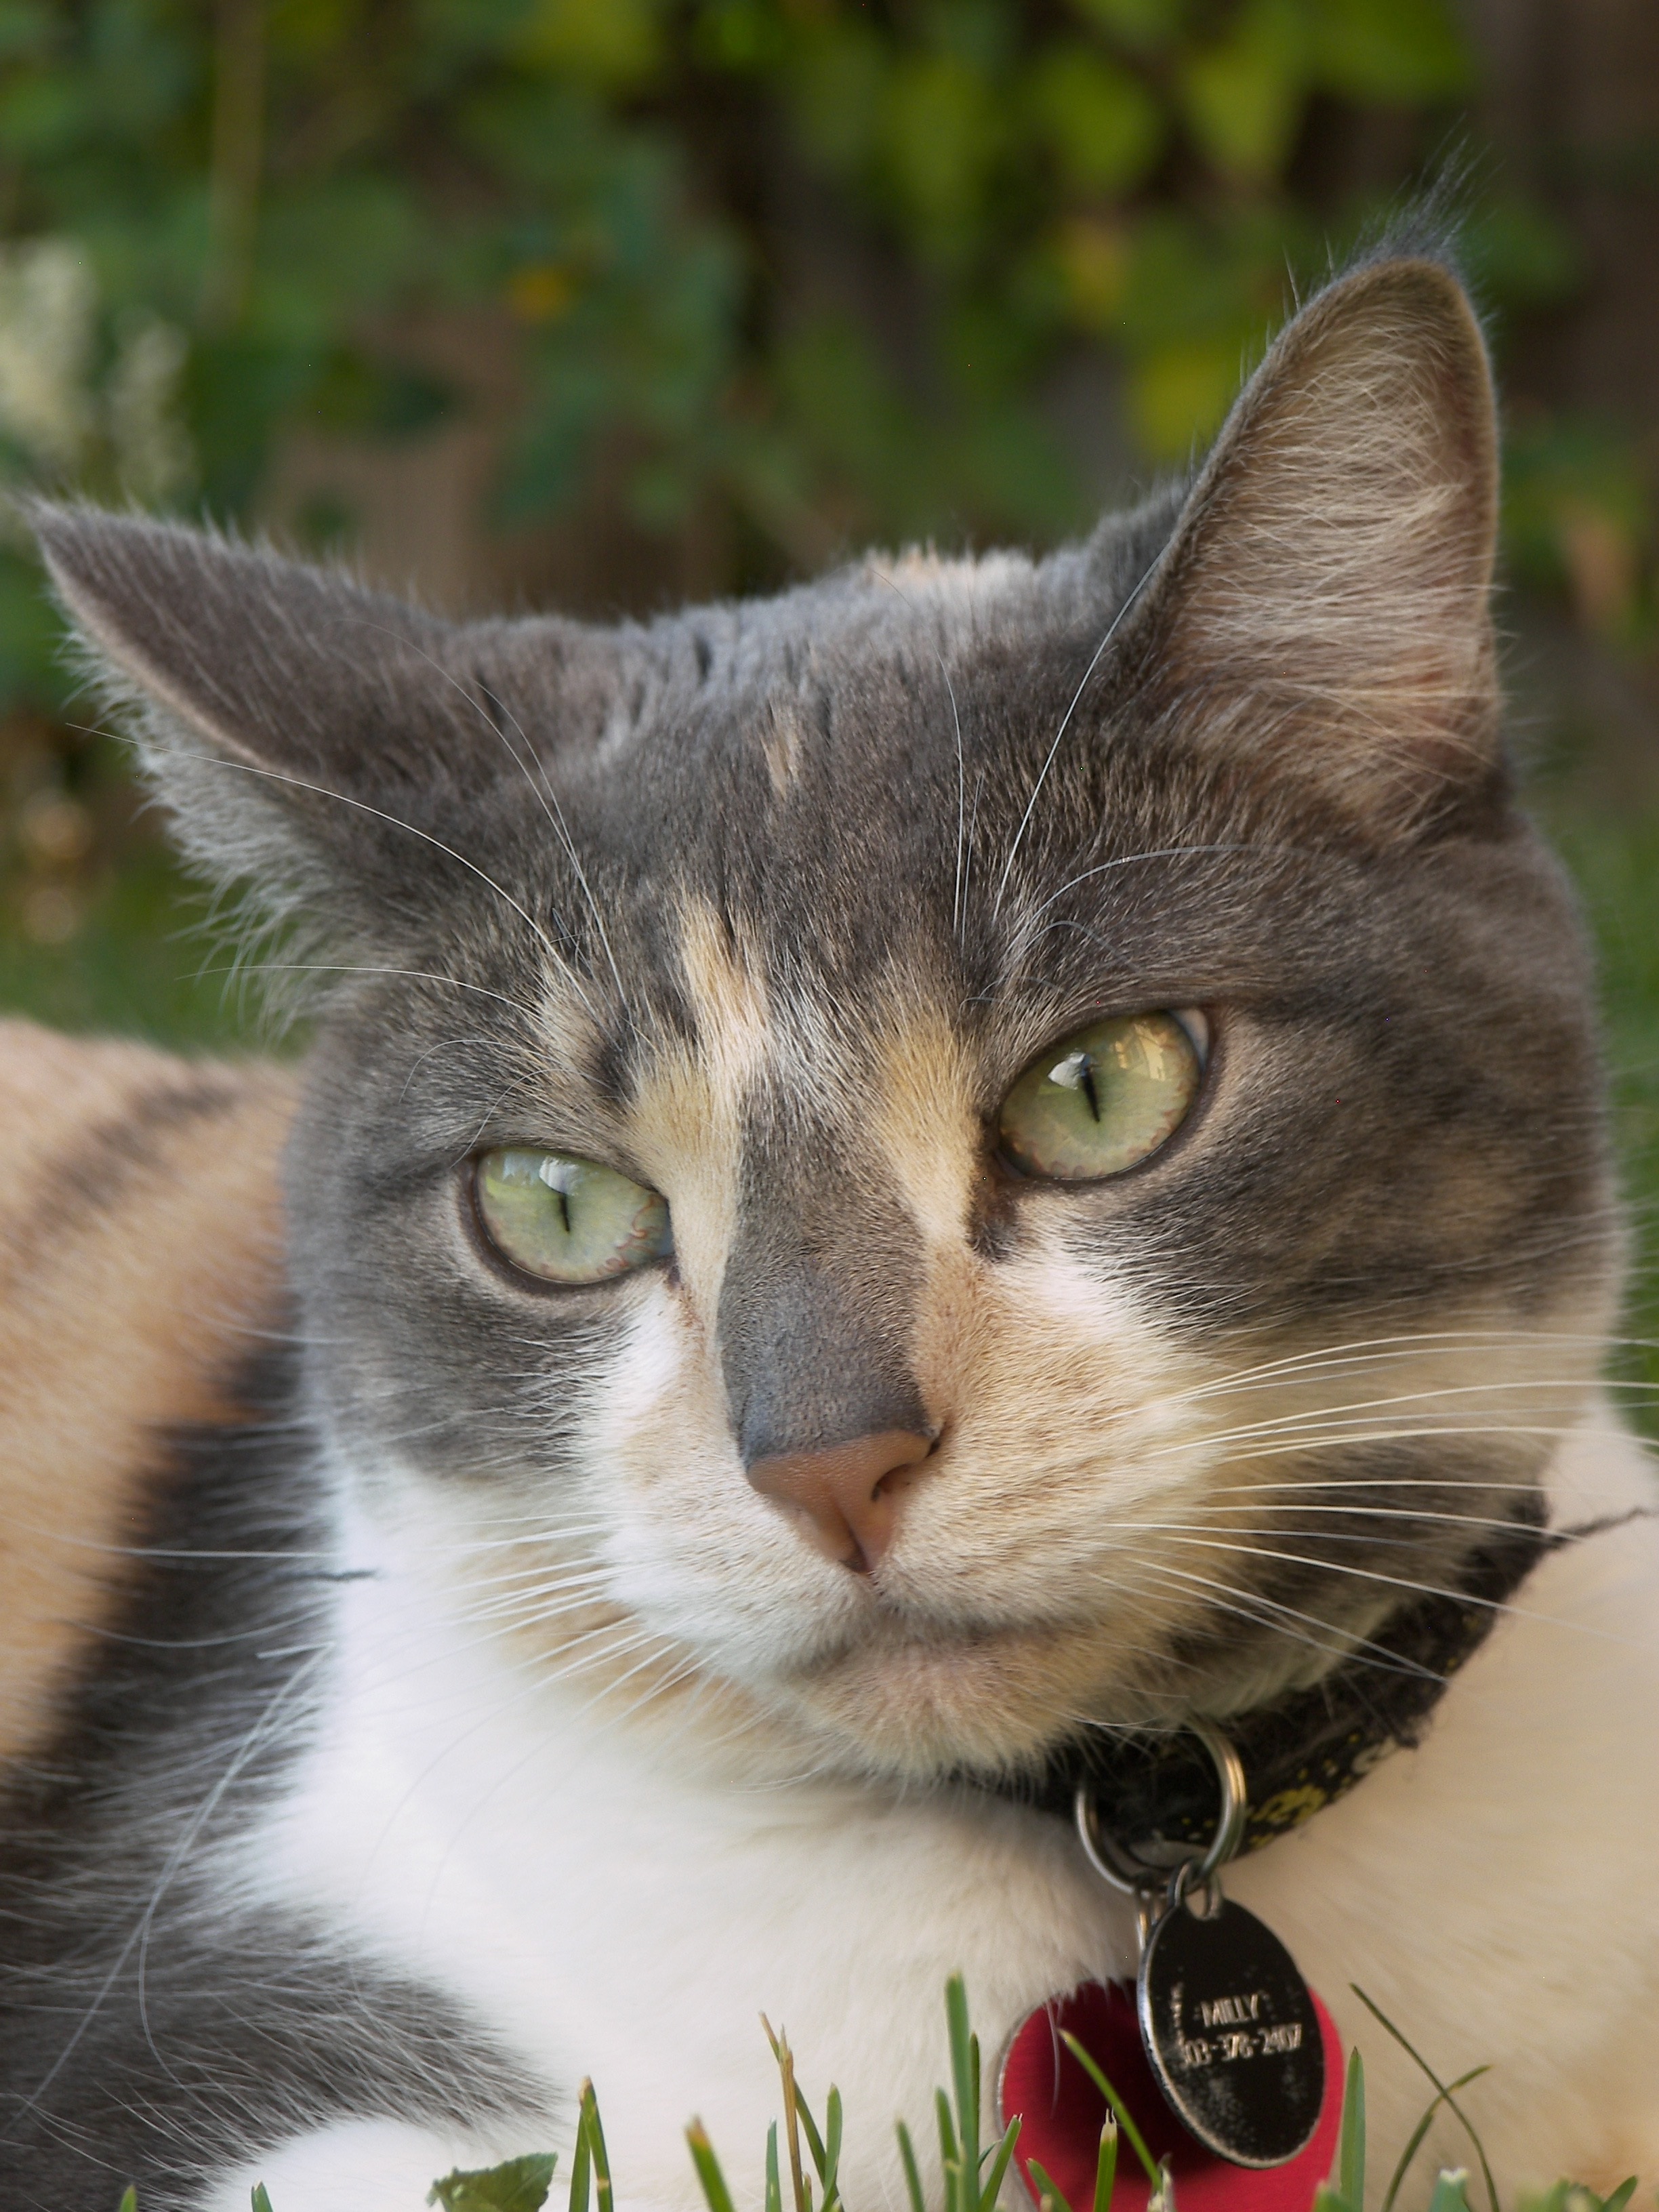
animal, pet, kitten, cat, feline, mammal, fauna, nose, whiskers, vertebrate, tabby cat, european shorthair, wild cat, small to medium sized cats, cat like mammal, domestic short haired cat, pixie bob, american shorthair